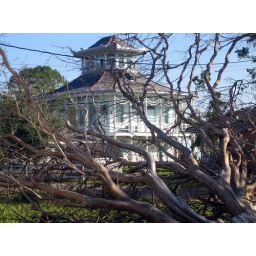
Large downed tree in yard of a fancy Lower 9th Ward house